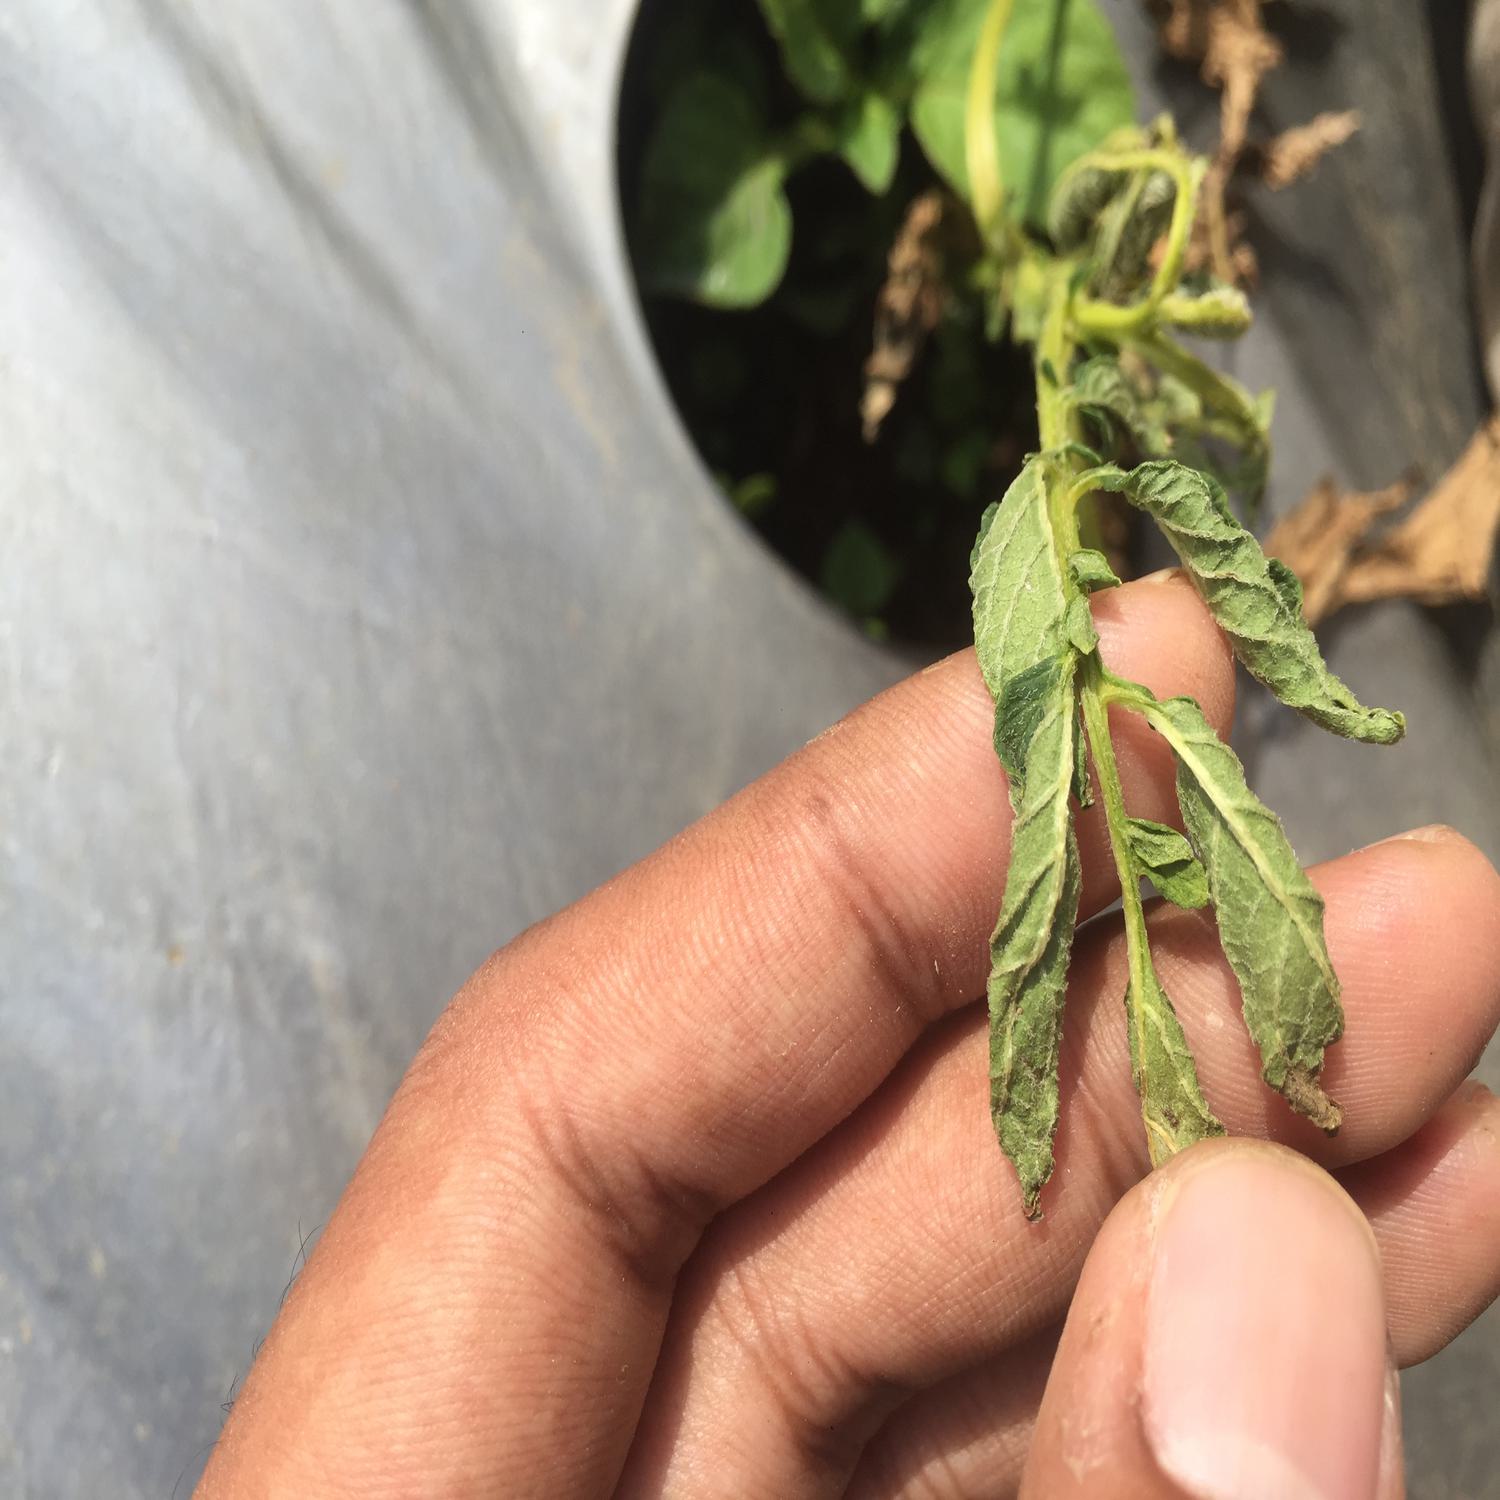
Label: Bacteria